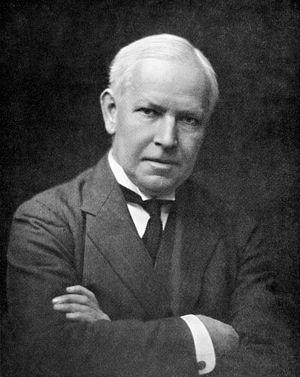
Grafton Elliot Smith est un anatomiste australo-britannique et un partisan de la théorie de l'hyperdiffusionnisme, plaçant l'Égypte comme origine de la plupart des inventions, celles-ci étant diffusées par les migrants.